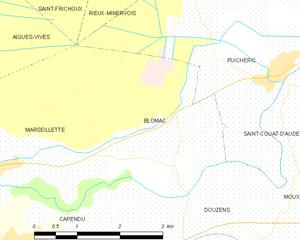
Carte des communes françaises: Blomac